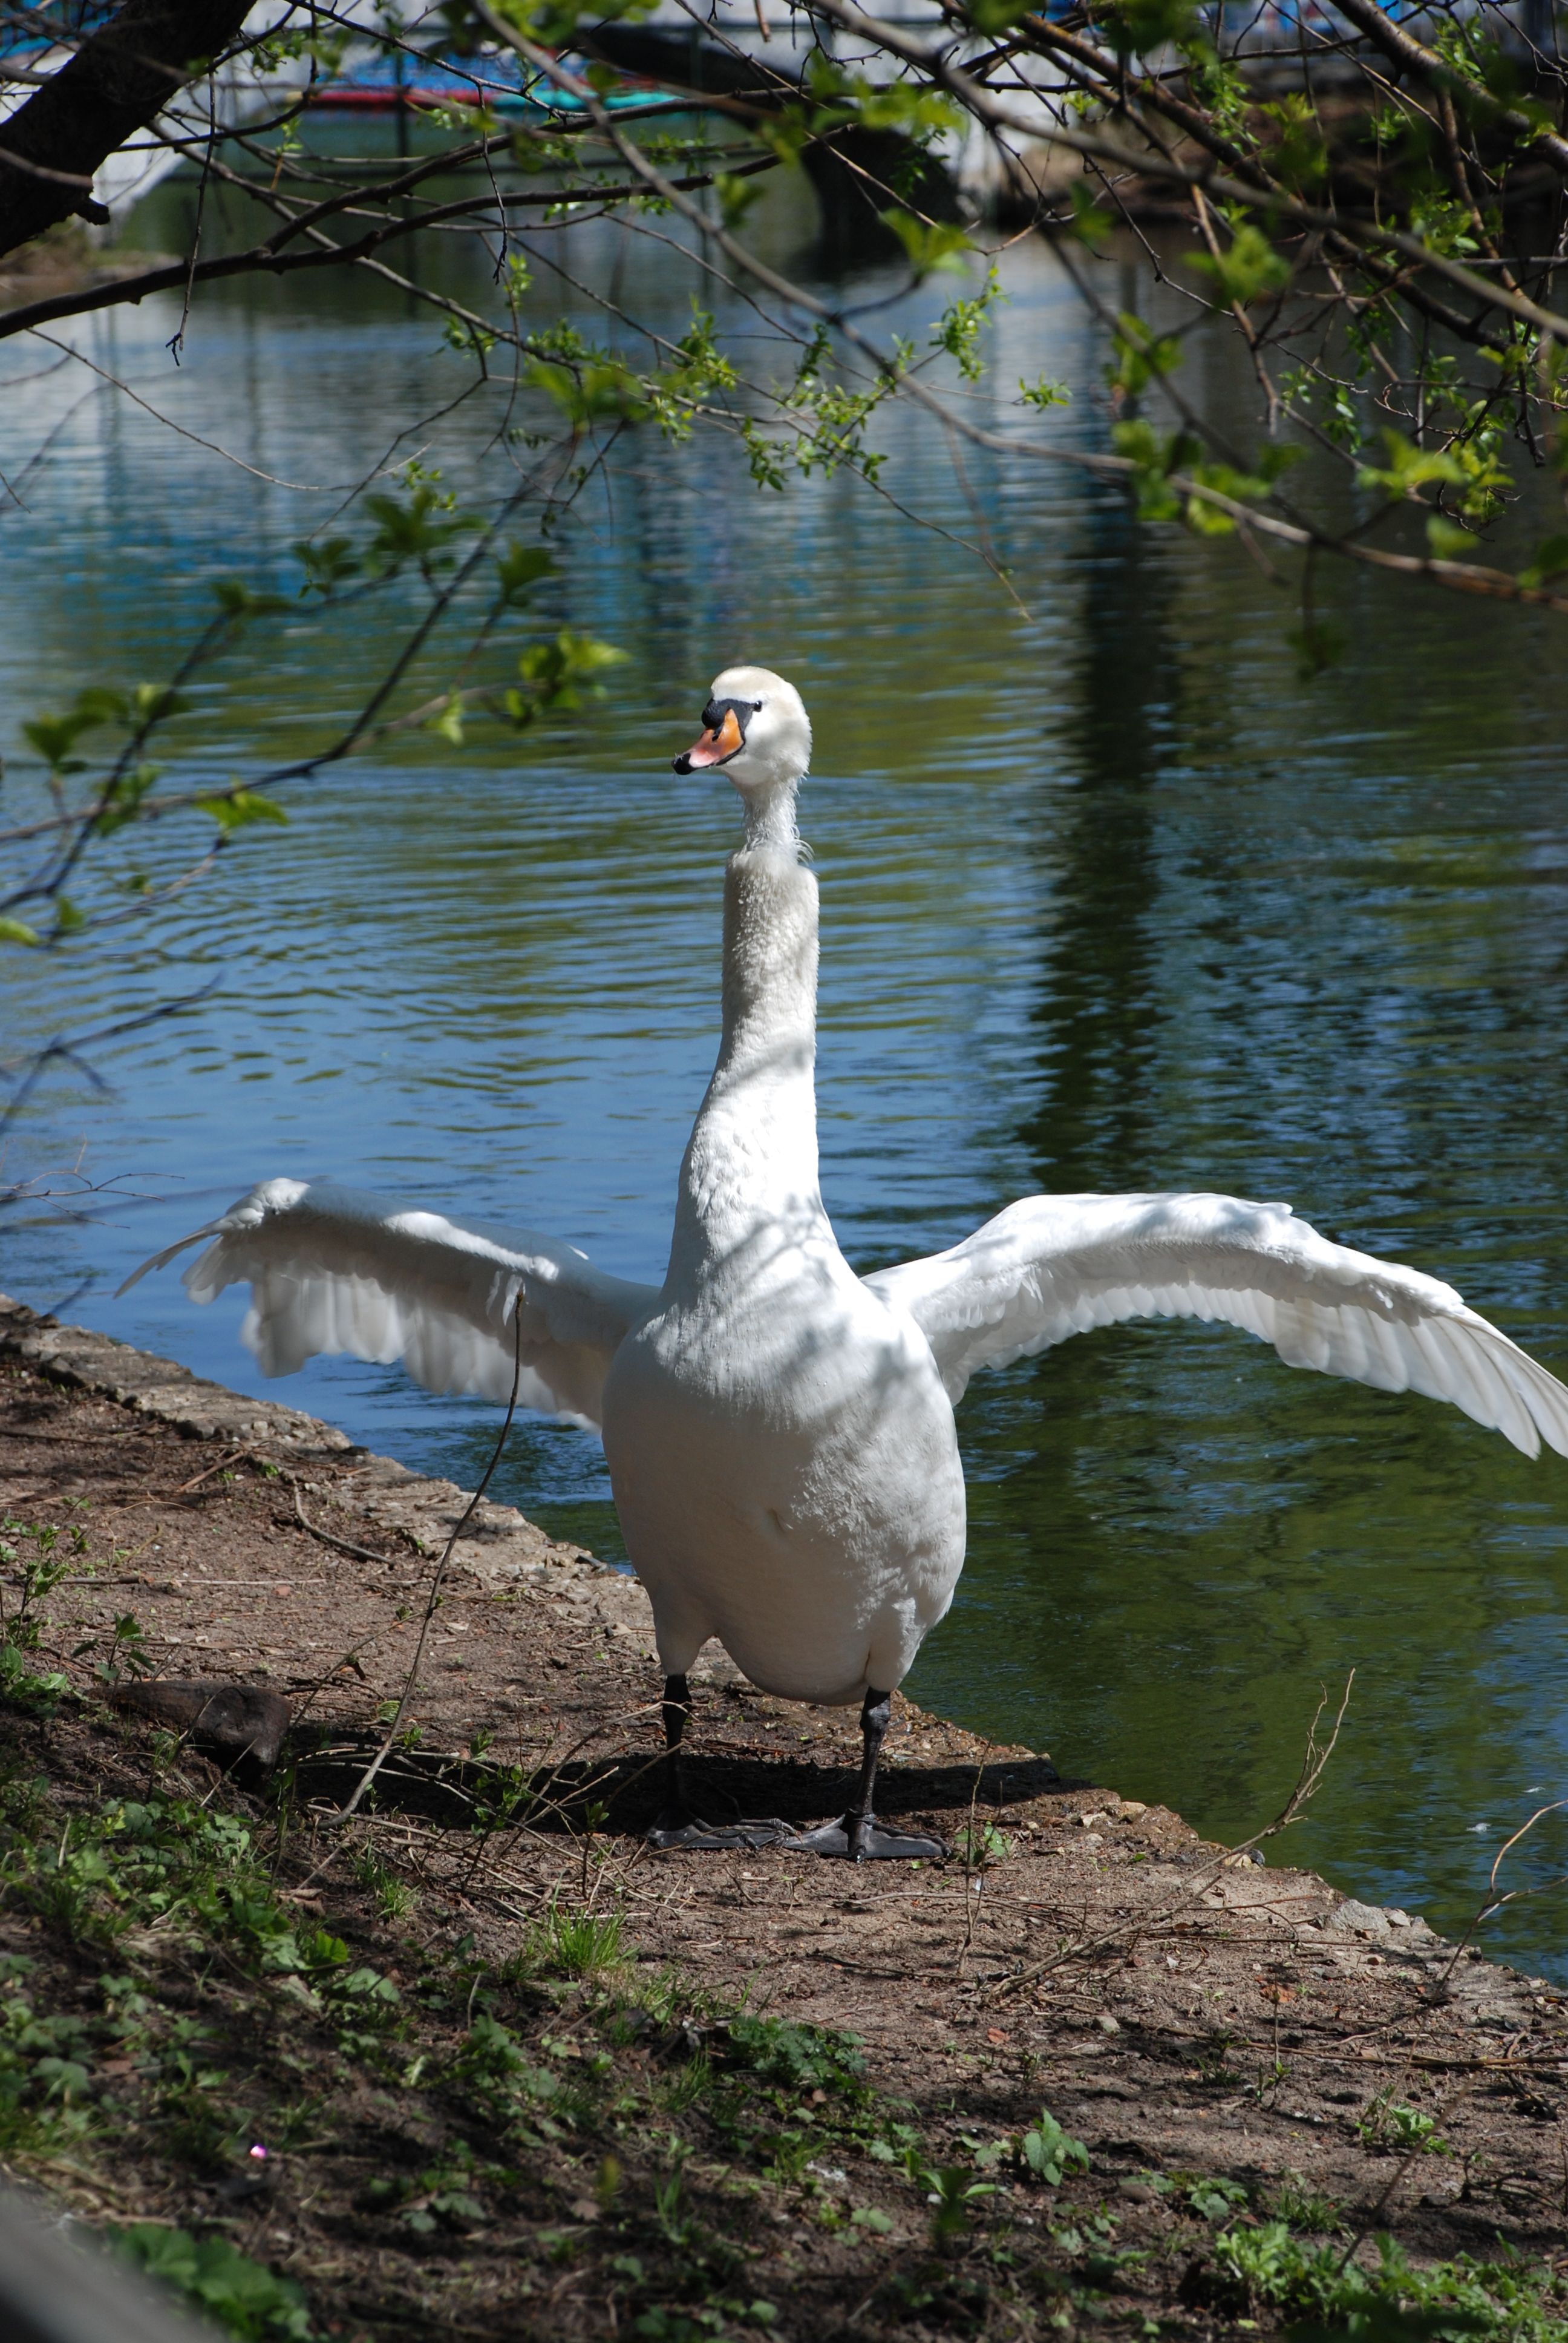
water, nature, bird, animal, pond, wildlife, nikon, fauna, birds, swan, duck, animals, swans, d80, waterfowl, water bird, nikond80, blueribbonwinner, ducks geese and swans